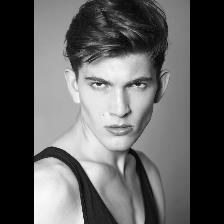
Label: Human